Fine Guidance Sensor (HST)

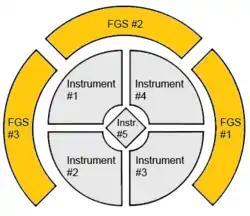
From the center to outer edge of the FGS field of view is 14.1 arcminutes This is a diagram of the field of view of each Hubble Space Telescope instrument, including the three FGS instruments (FGS field of view(s) highlighted in yellow)

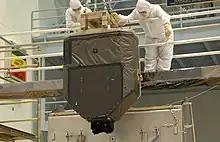
A Fine Guidance Sensor being refurbished between servicing missions SM3A and SM4

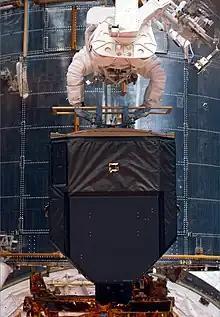
A fine guidance sensors in space on STS Servicing Mission 2 in 1997

Fine Guidance Sensor (FGS) for the Hubble Space Telescope is a system of three instruments used for pointing the telescope in space, and also for astrometry and its related sciences. To enable aiming the telescope at a specific spot in the sky, each FGS combines optics and electronics. There are three Hubble FGS, and they have been upgraded over the lifetime of the telescope by crewed Space Shuttle missions. The instruments can support pointing of 2 milli-arc seconds (units of degree). The three FGS are part of the Hubble Space Telescope's "Pointing Control System", aka PCS. The FGS function in combination with the Hubble main computer and gyroscopes, with the FGS providing data to the computer as sensors which enables the HST to track astronomical targets.